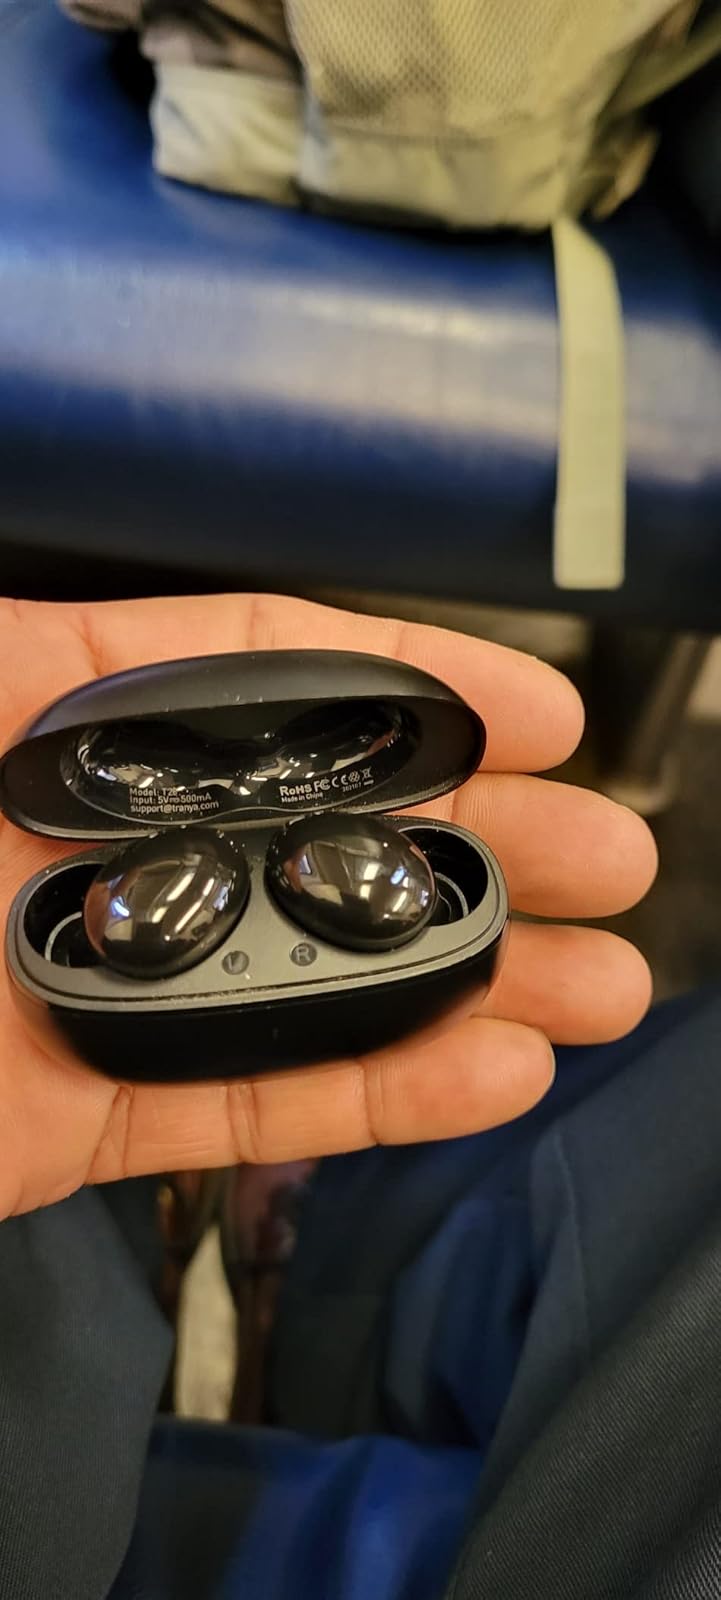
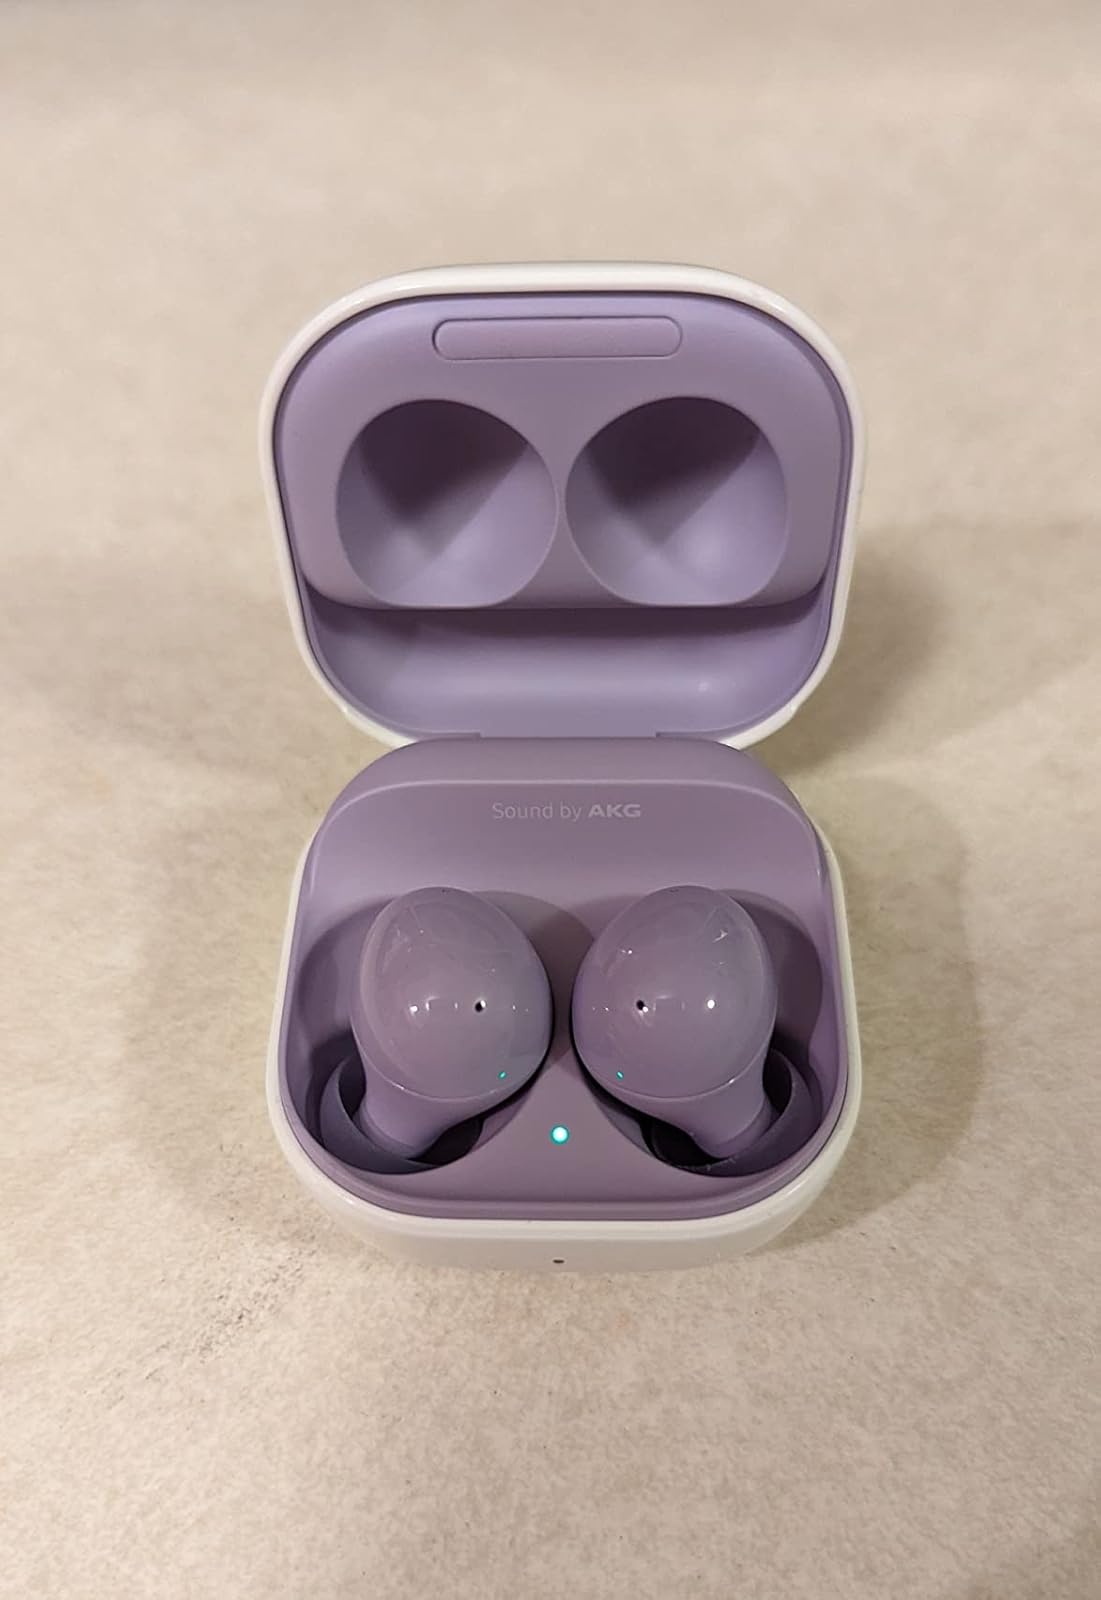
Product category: earbuds
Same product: no